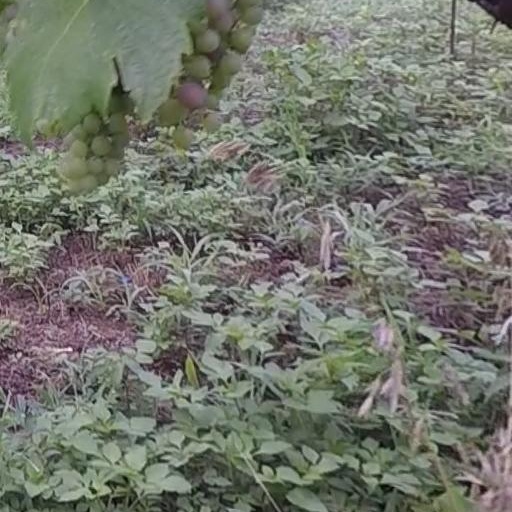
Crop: grape